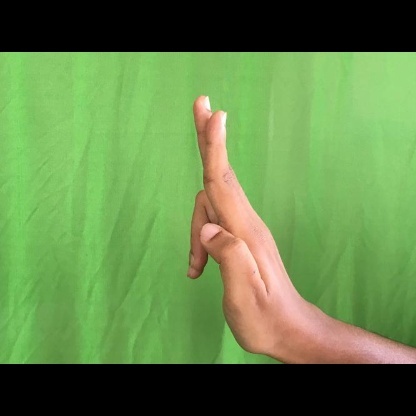
Mudra: Ardhapathaka